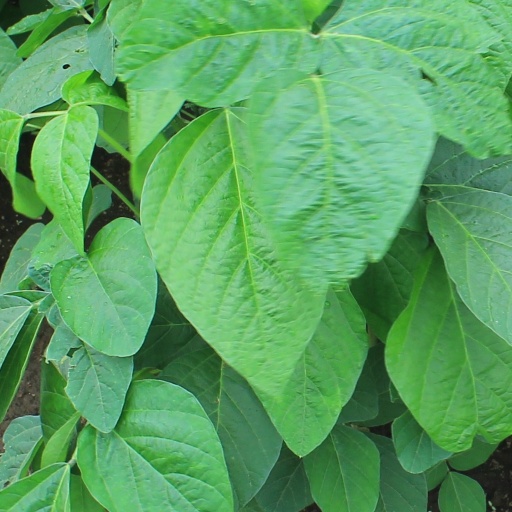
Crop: soybean